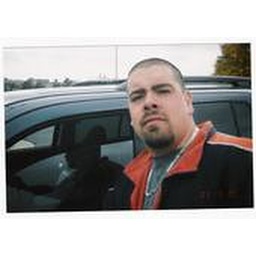
S. standing beside his truck